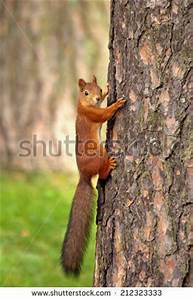
Label: squirrel